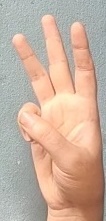
ASL sign: 6